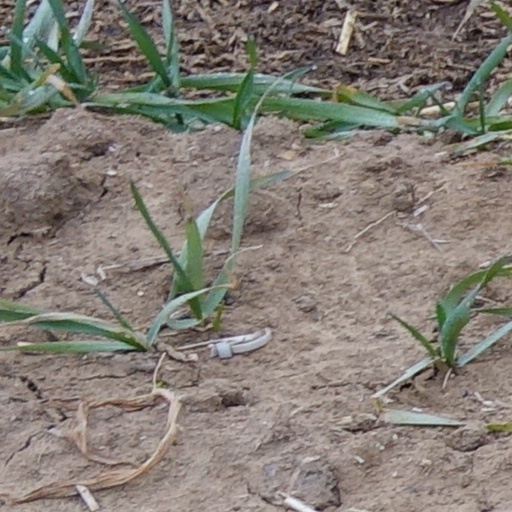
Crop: wheat